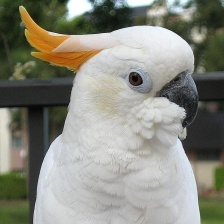
Species: COCKATOO
Scientific name: CACATUIDAE
ImageNet parent category: sulphur-crested_cockatoo